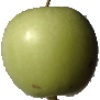
Label: Apple Granny Smith 1